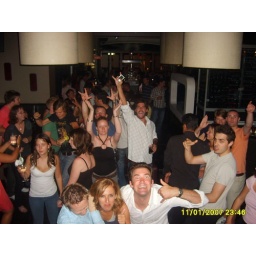
A party bus bar hop I joined in on.